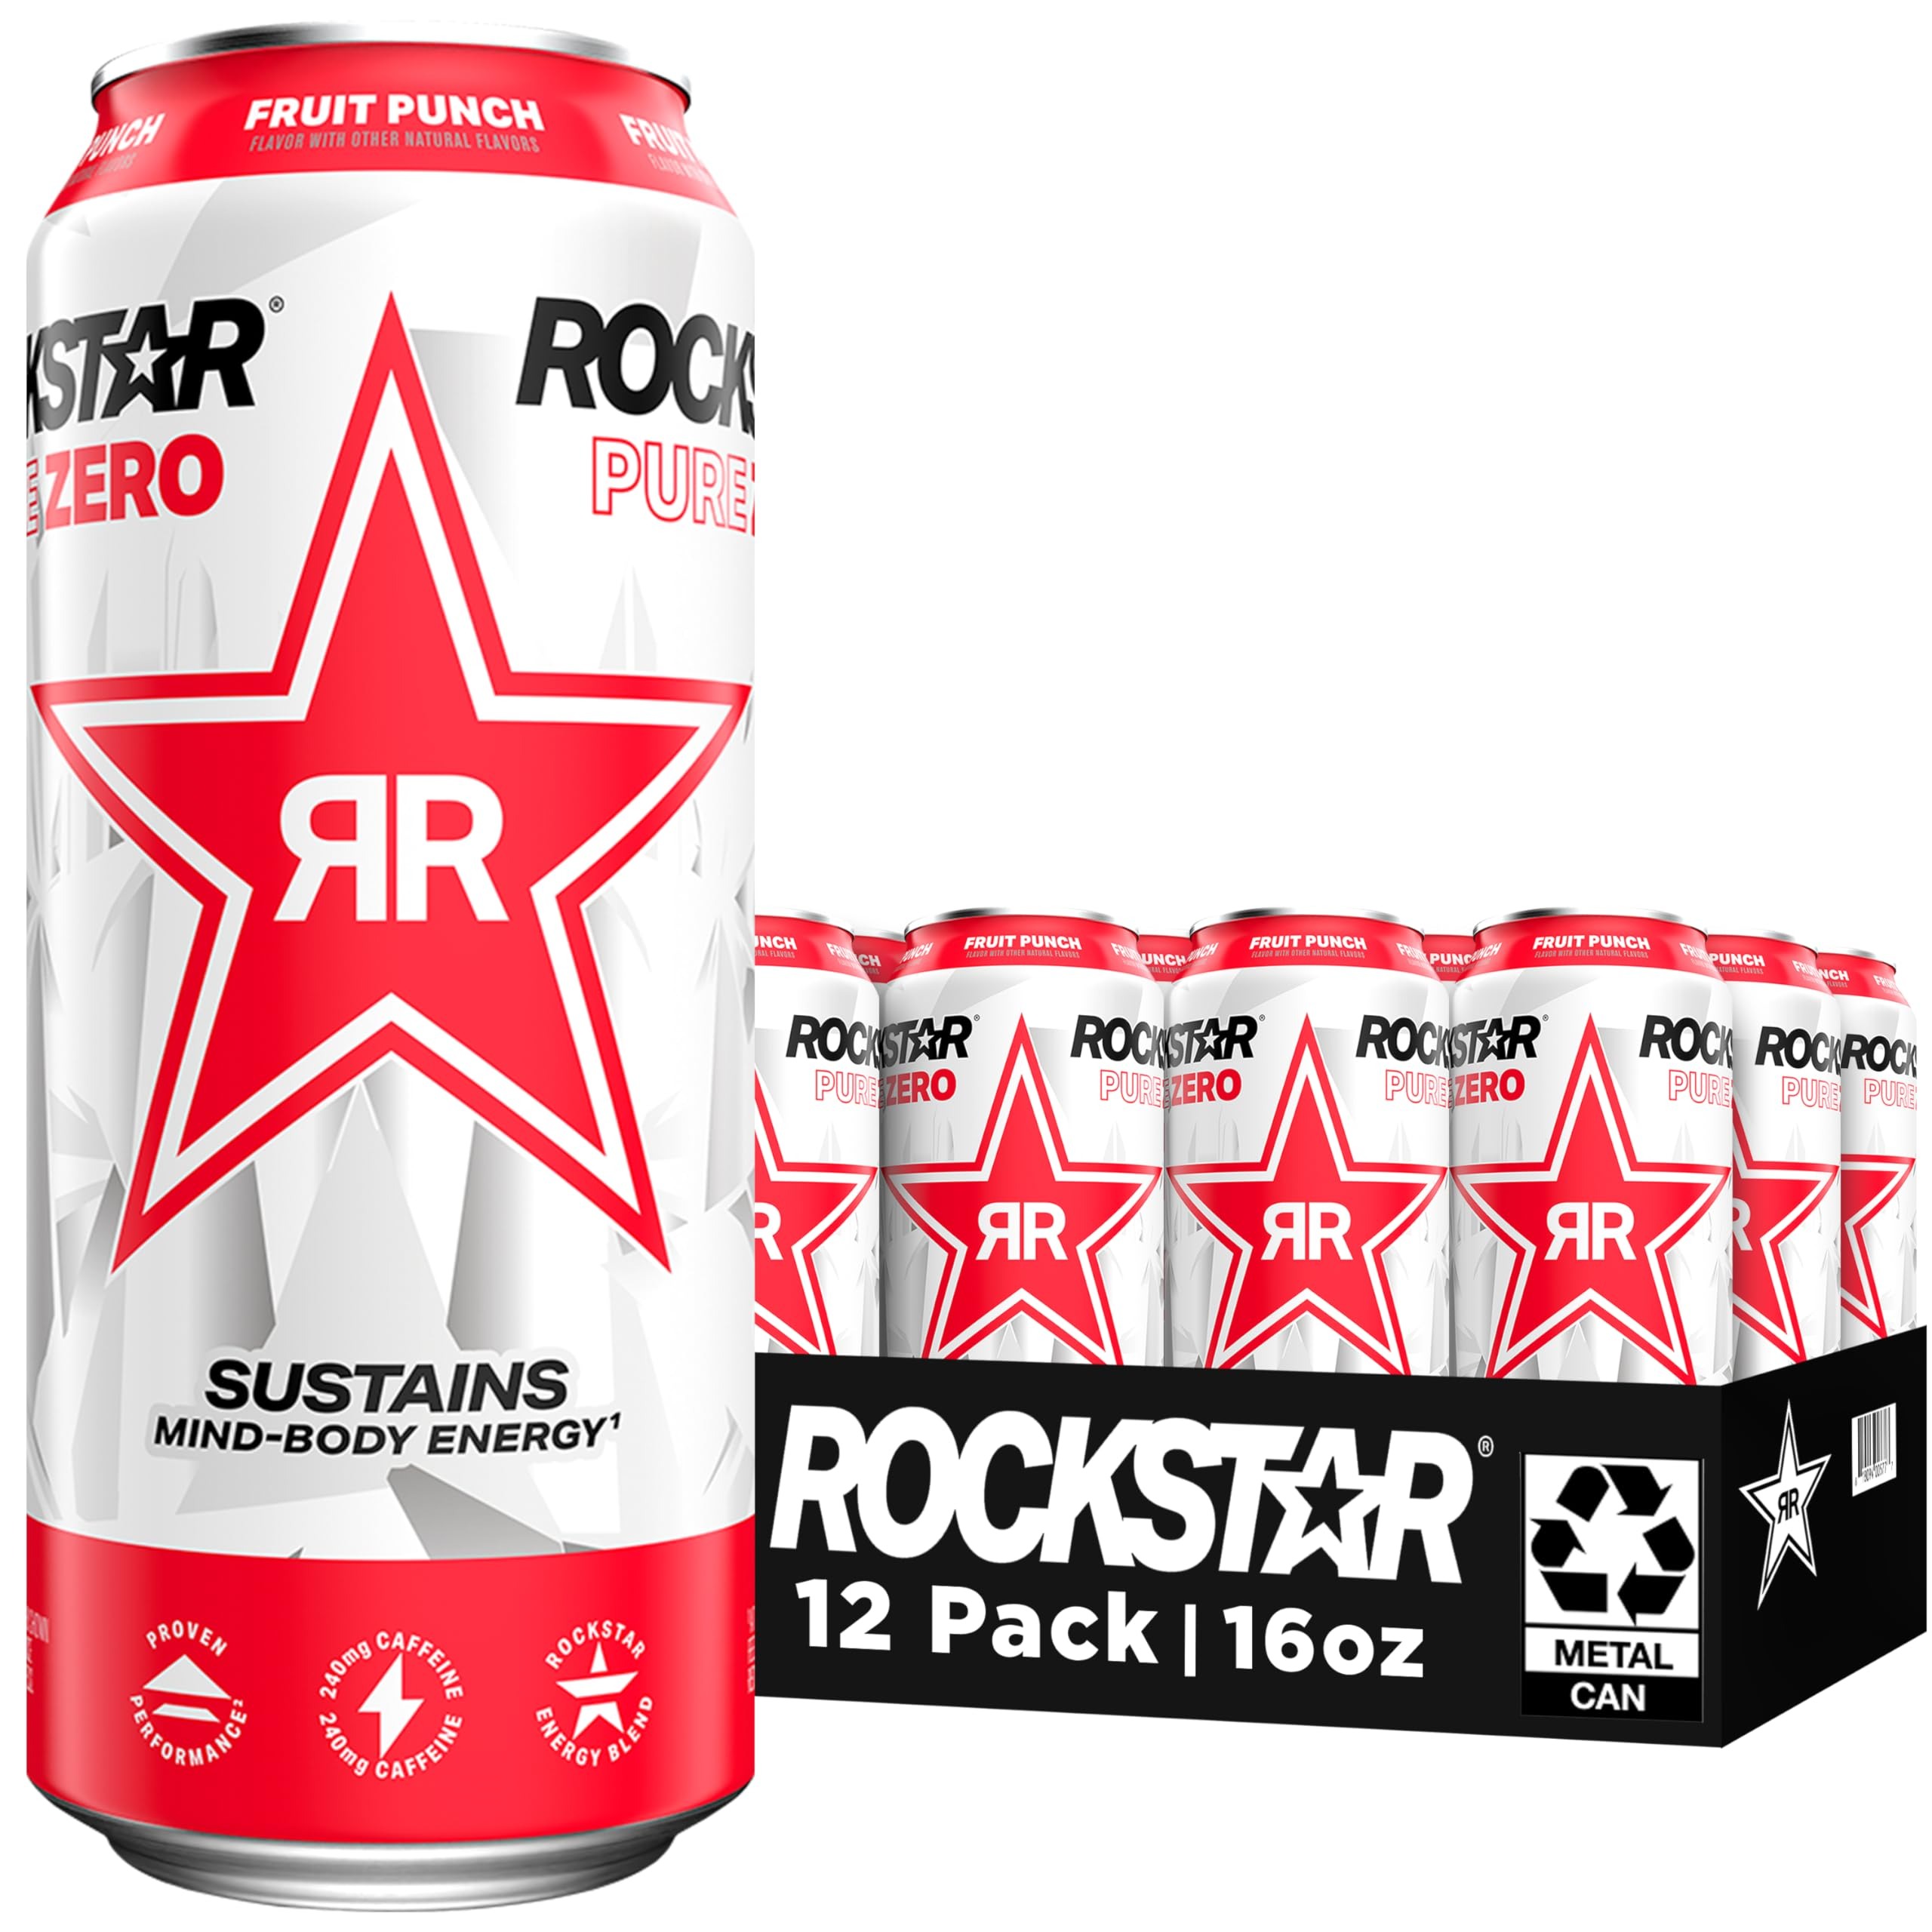
Item Name: Rockstar Pure Zero Energy Drink, Fruit Punch, 0 Sugar, with Caffeine and Taurine, 16oz Cans (12 Pack) (Packaging May Vary)
Bullet Point 1: 12 (16oz) cans of Rockstar Pure Zero Energy Drink
Bullet Point 2: ZERO EXCUSES
Bullet Point 3: The sugar-free twist on Fruit Punch, with refreshing tropical flavors that incorporate notes of pineapple, orange, lemon, and cherry without the sugar.
Bullet Point 4: Power your hustle with our zero-sugar energy drink, fully-charged with B-vitamins and formulated with guarana, taurine, and caffeine to help keep you going and stay focused* with bold, distinct flavors. *>75mg caffeine has been shown to help improve attention.
Value: 192.0
Unit: Fl Oz

Price: 1.995